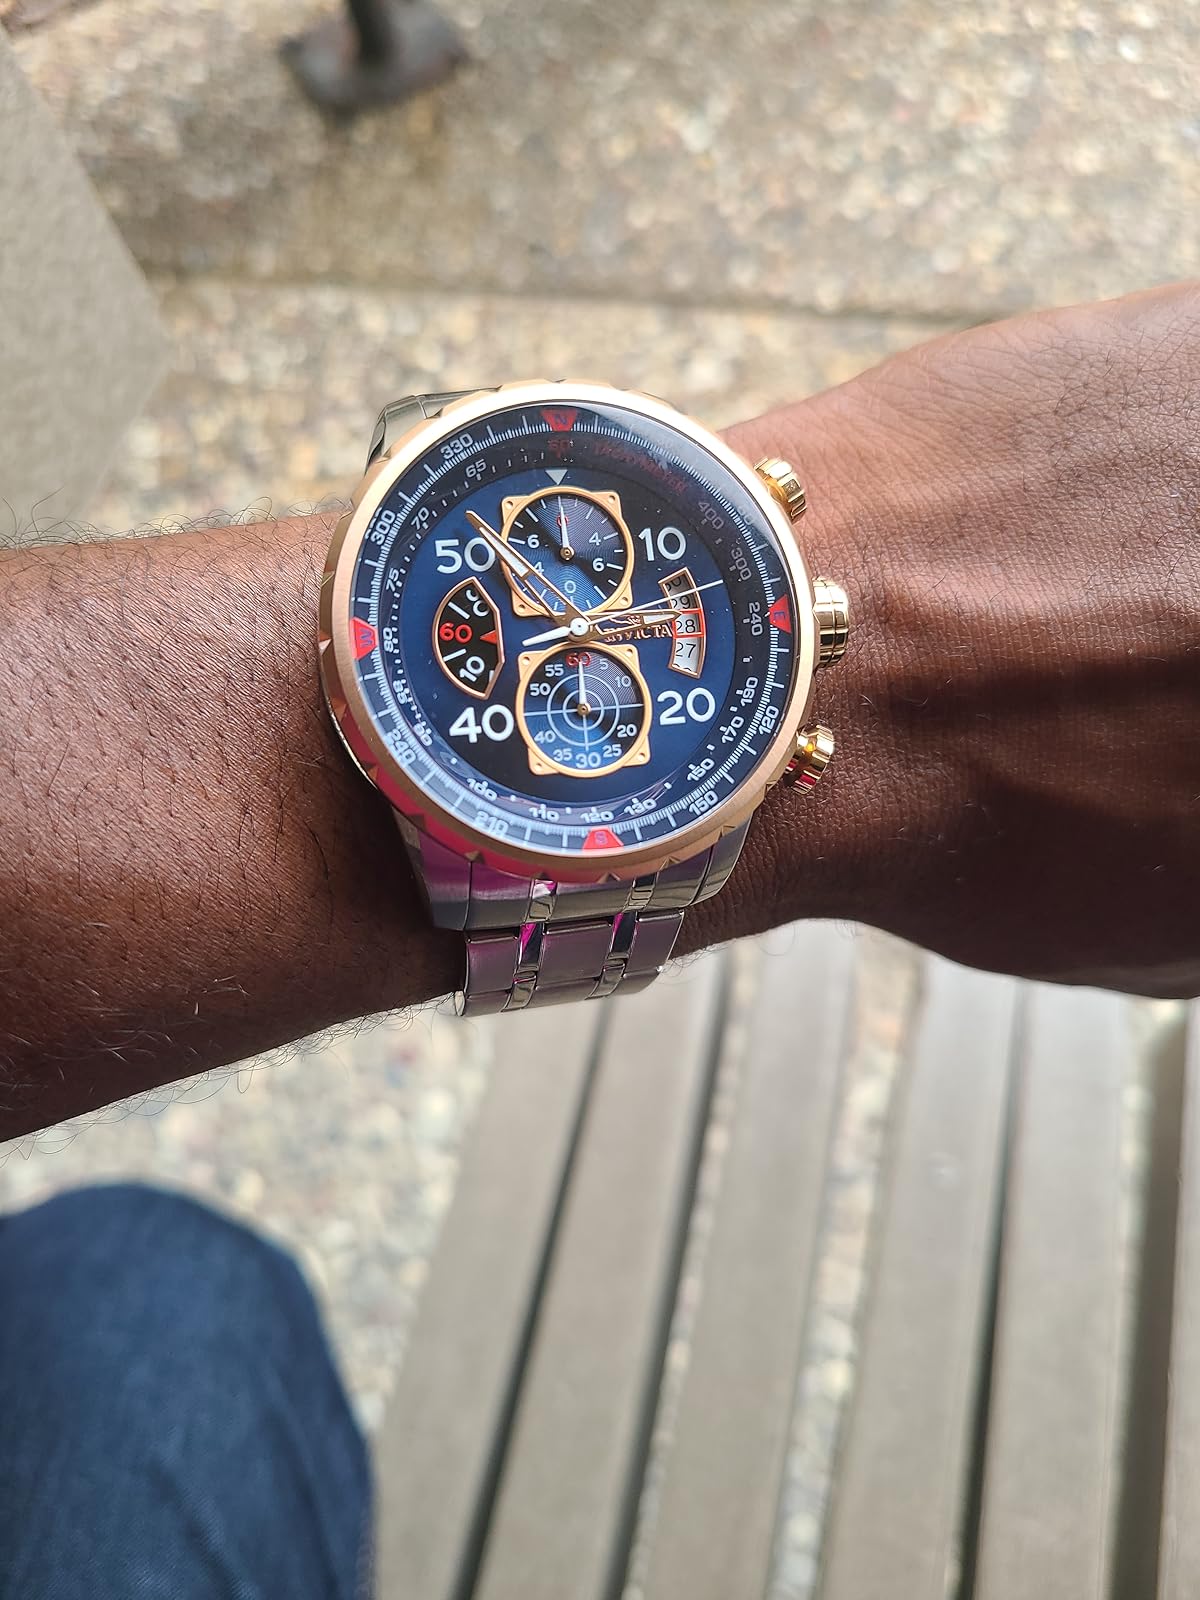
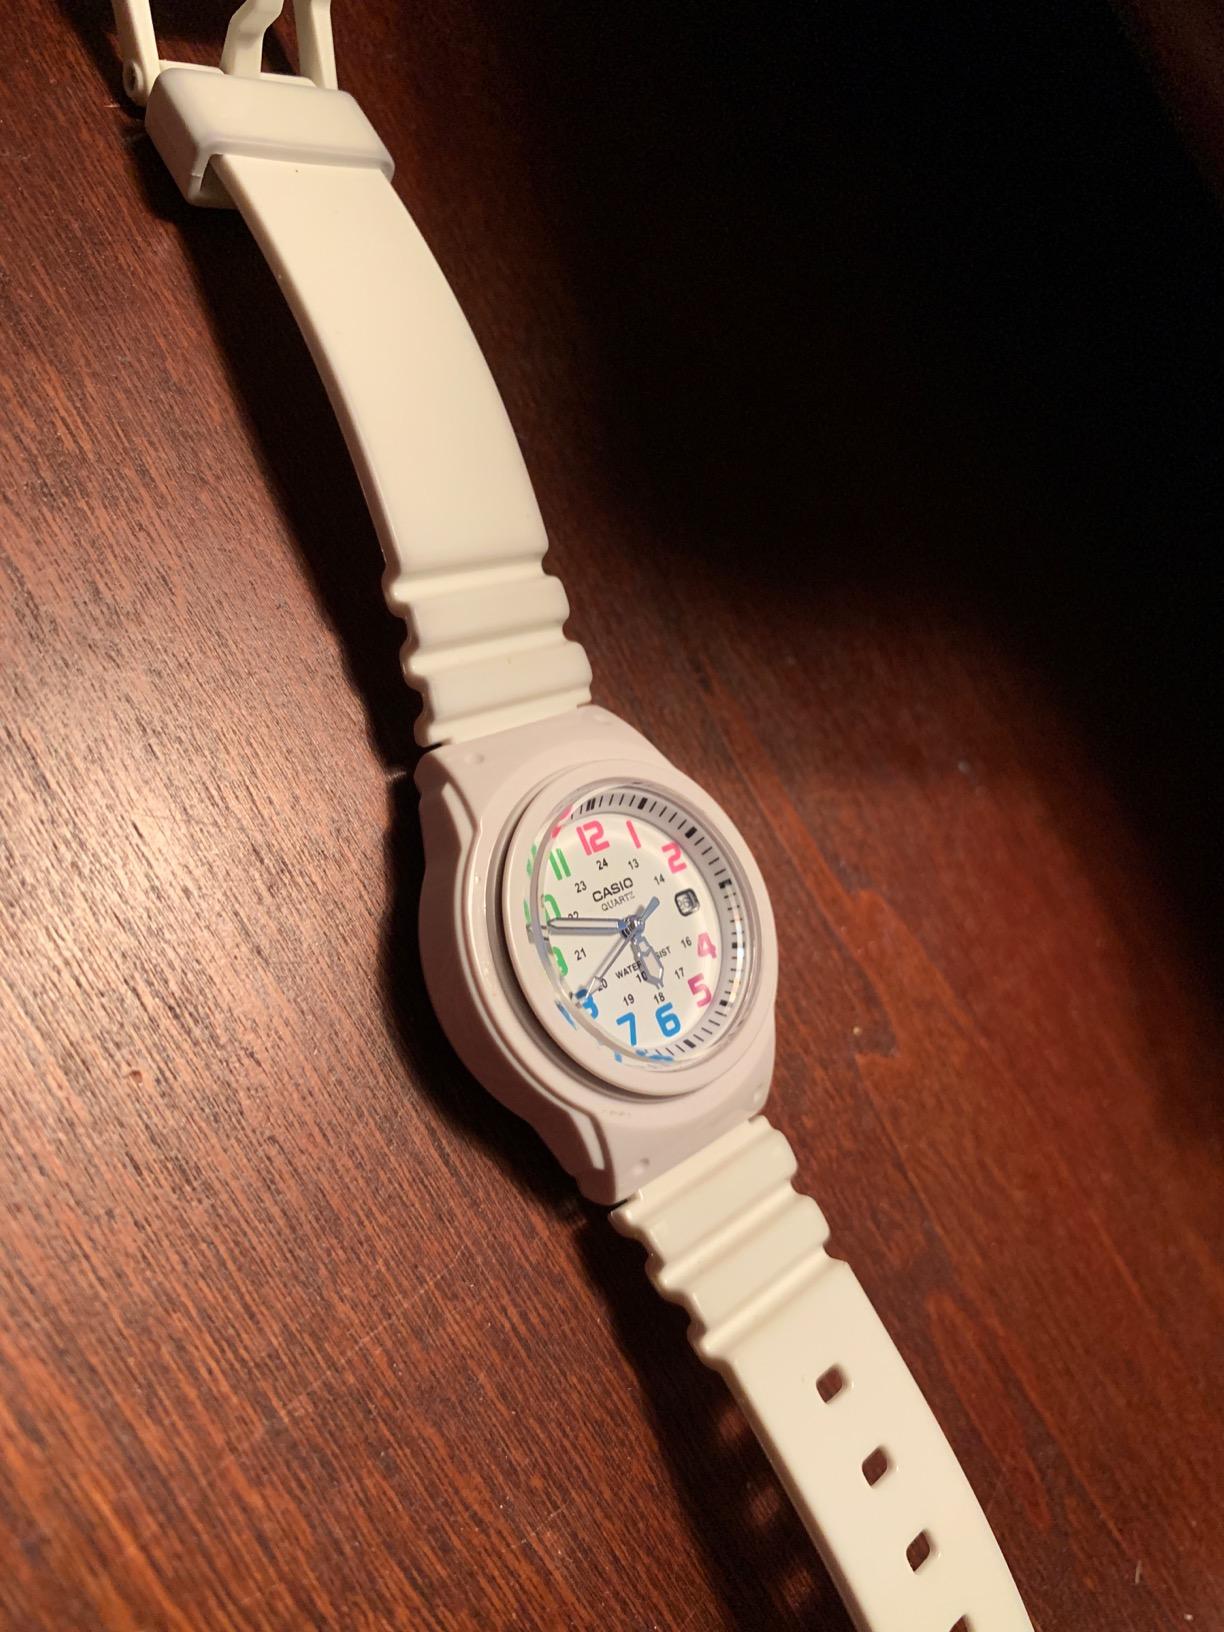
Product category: accessories_watch
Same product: no